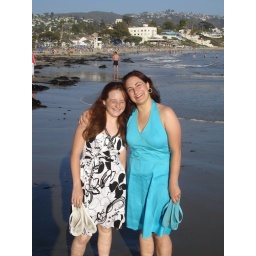
Meadow's so cute in this picture! I just love that dress on her!